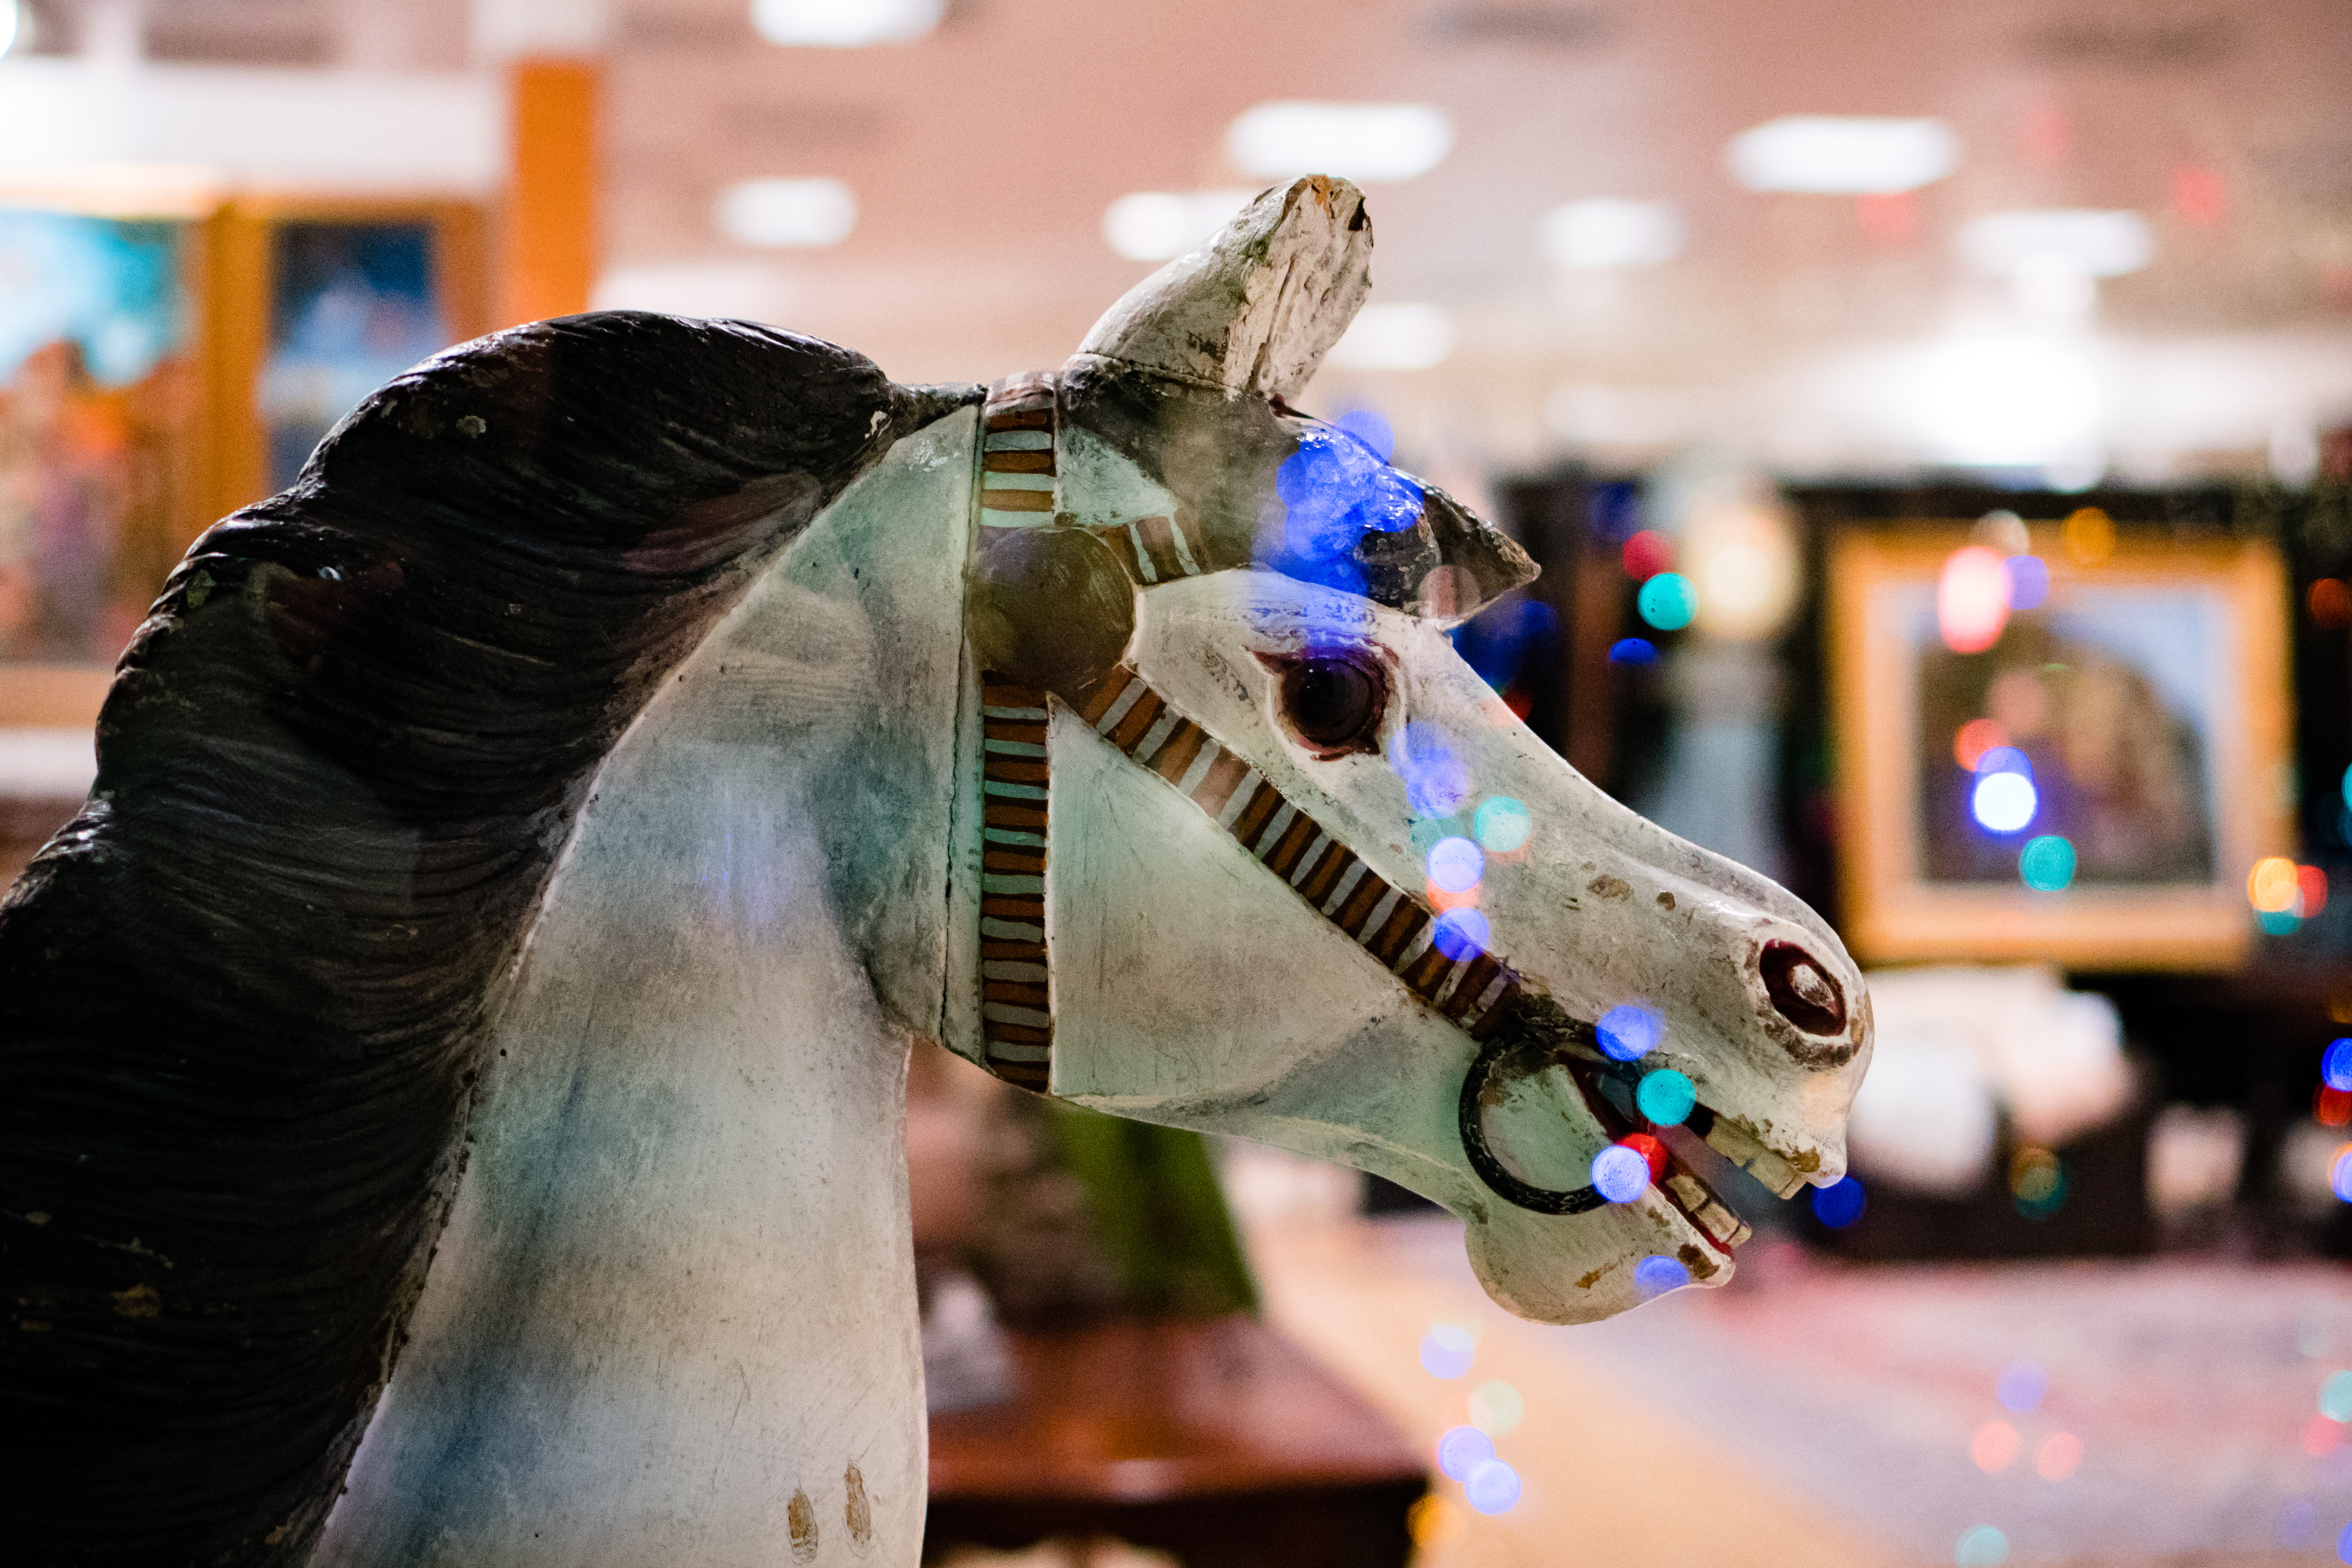
bokeh, photography, color, horse, art, display, wooden, rocking horse, horse like mammal